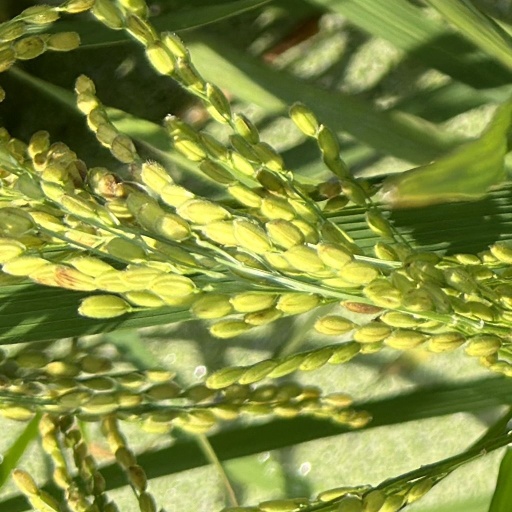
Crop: rice